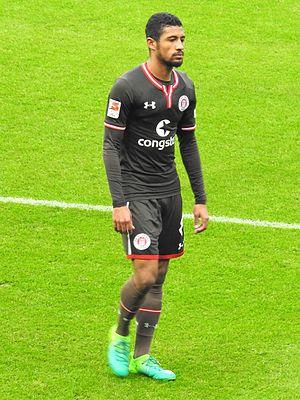
Jeremy Dudziak, né le 28 août 1995 à Hambourg, est un footballeur International tunisien. Il évolue au poste de milieu offensif au Hambourg SV.